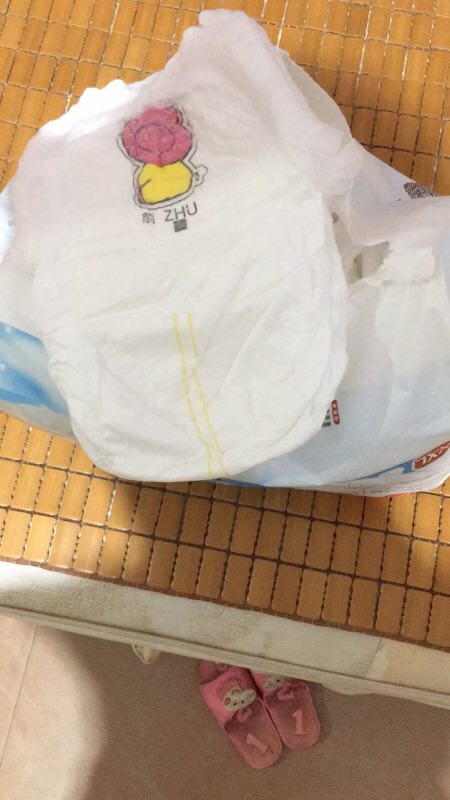
Label: trash